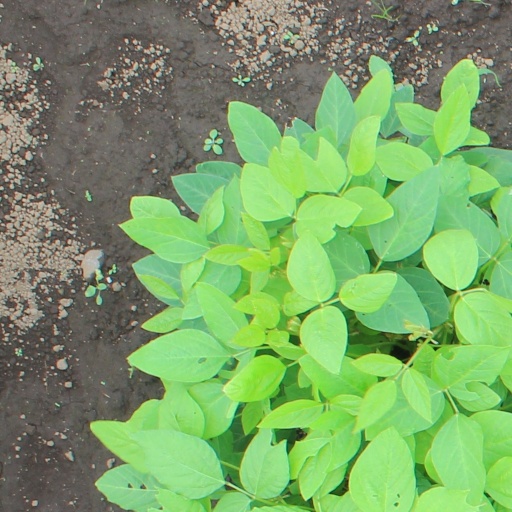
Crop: soybean